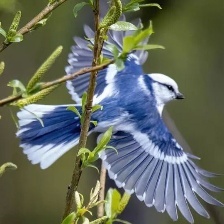
Species: AZURE TIT
Scientific name: CYANISTES CYANUS